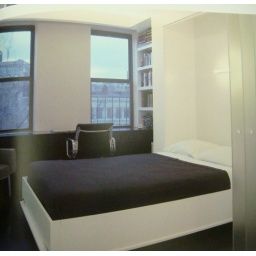
nice folding bed and cabinet by windows.